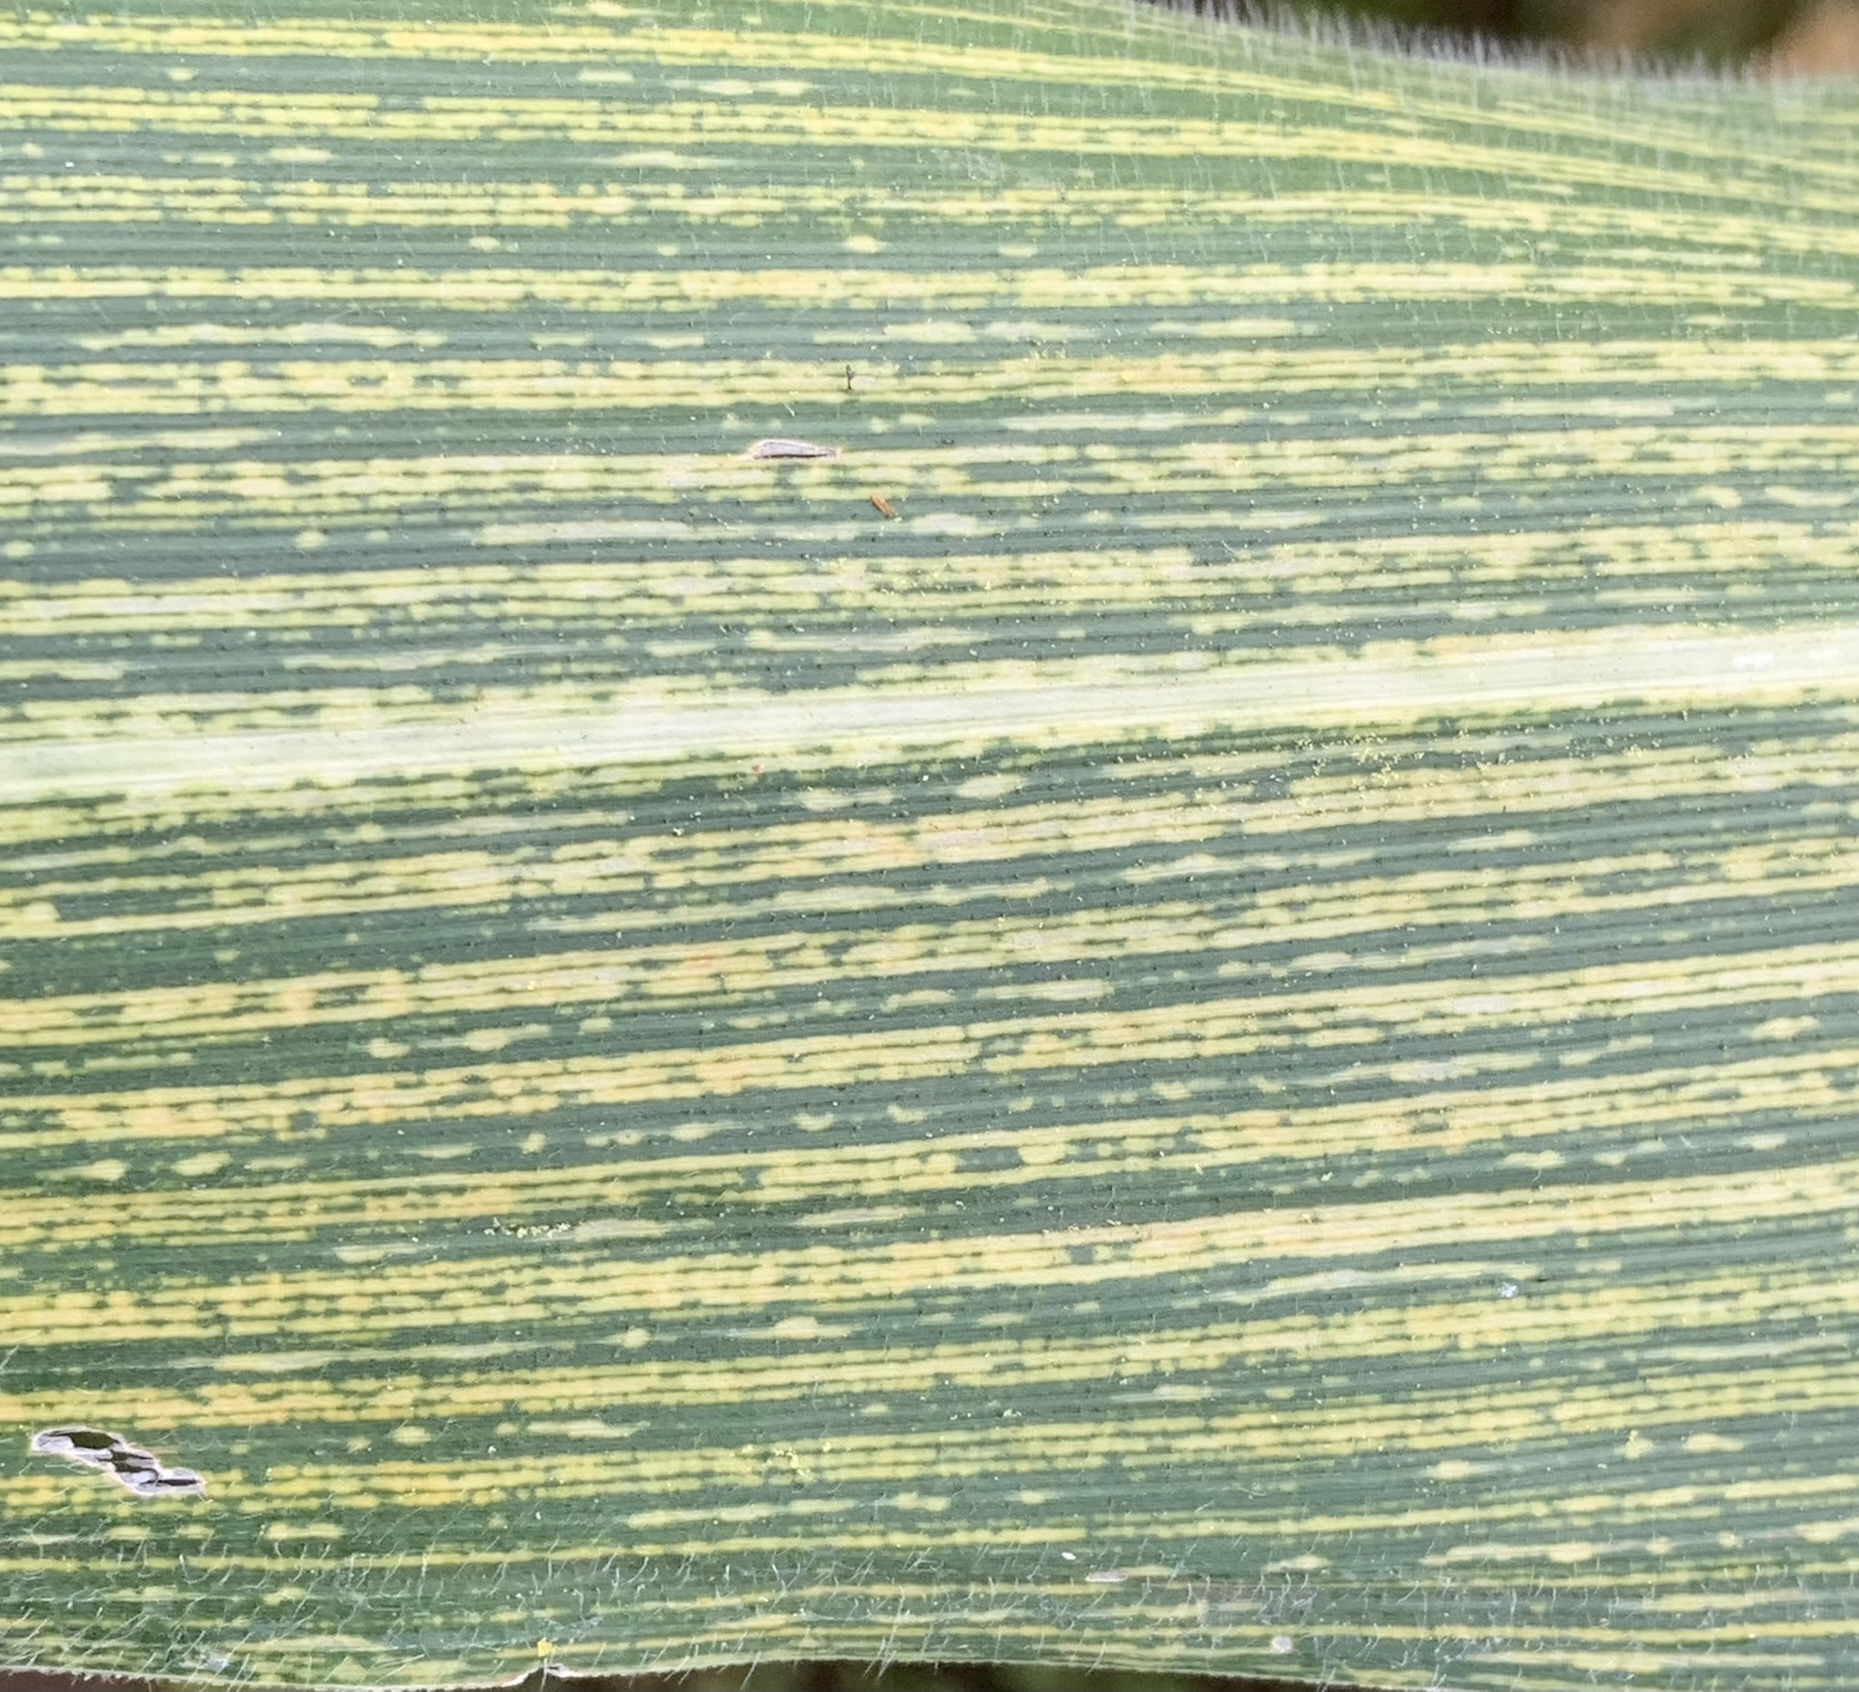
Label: MSV